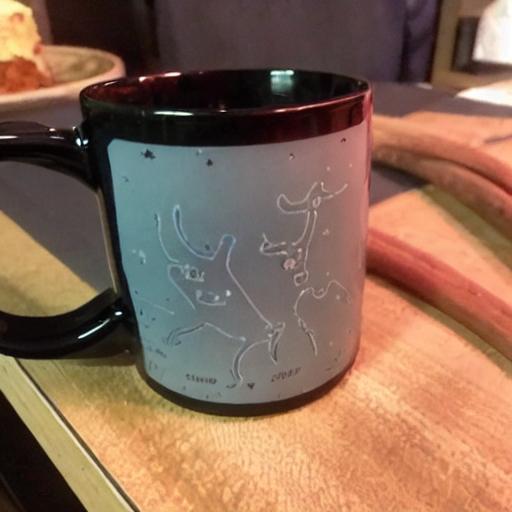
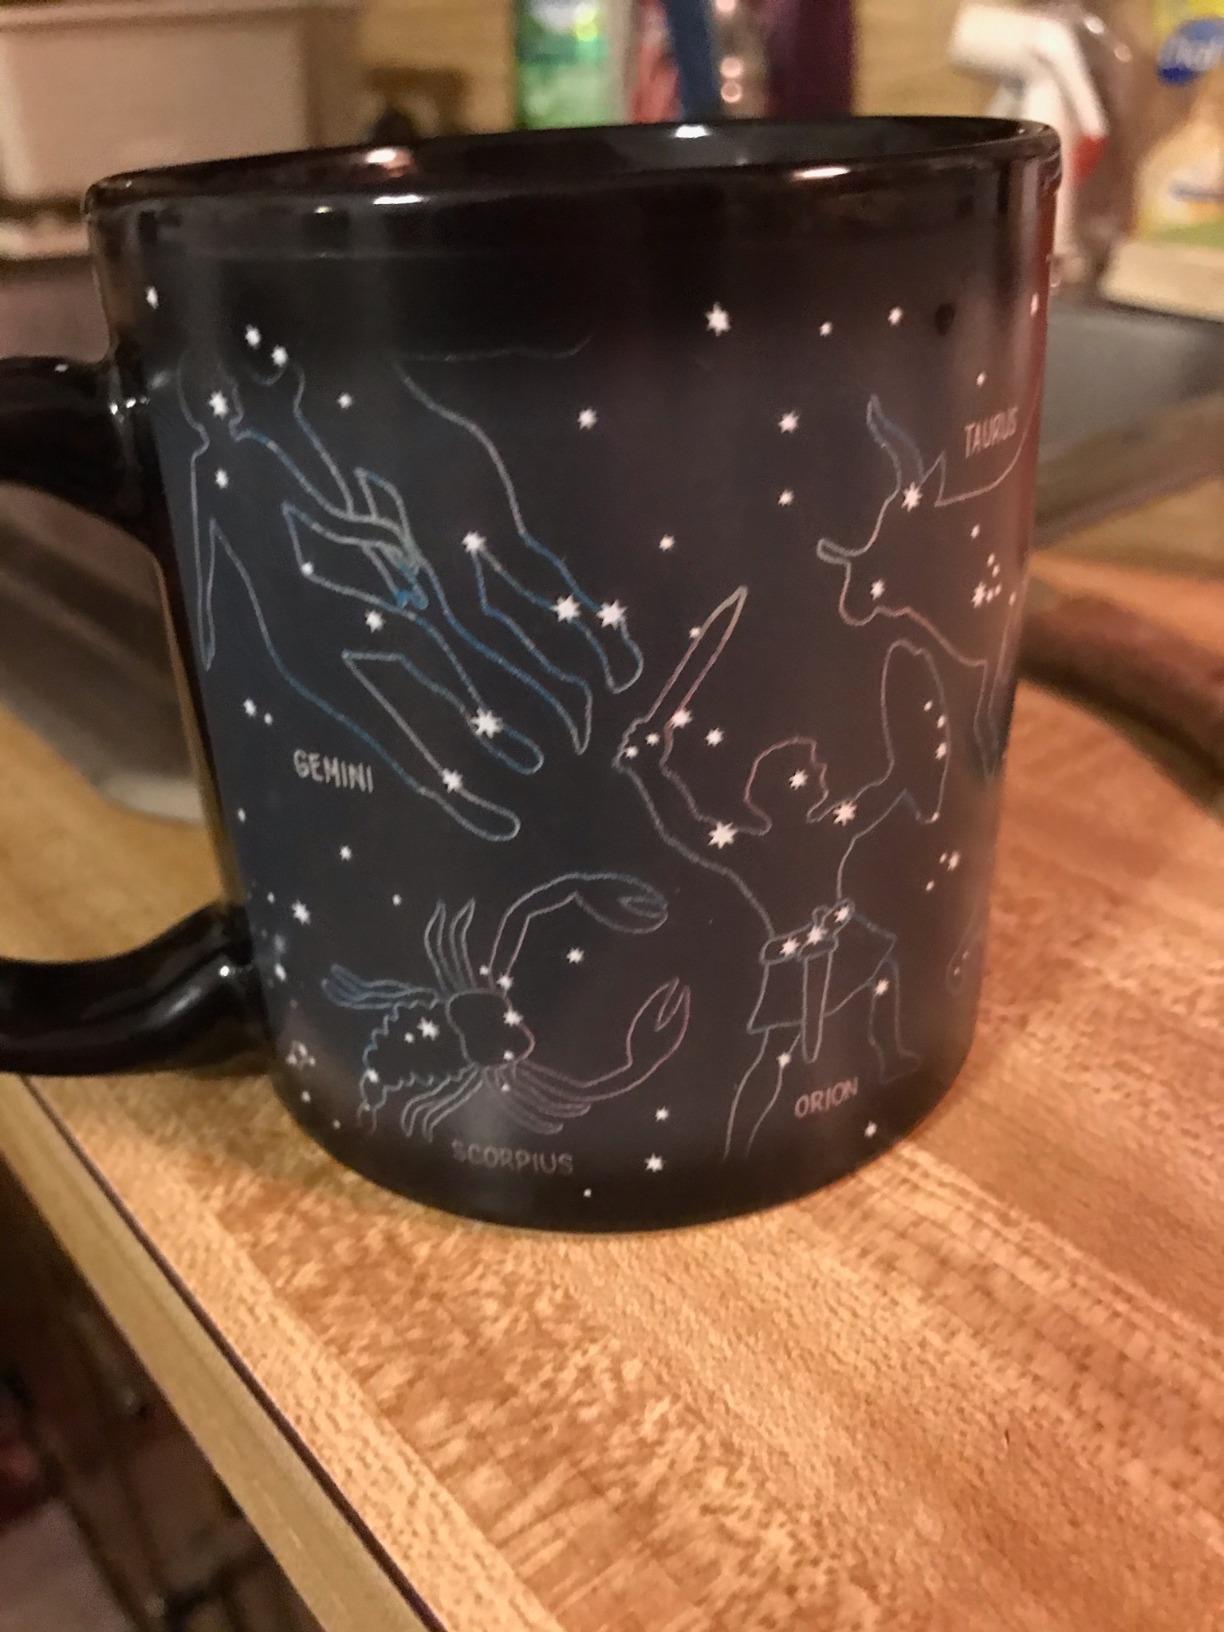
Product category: items_mug
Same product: no